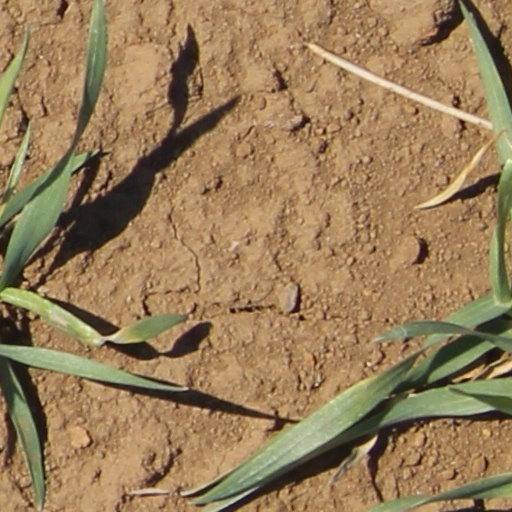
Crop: wheat